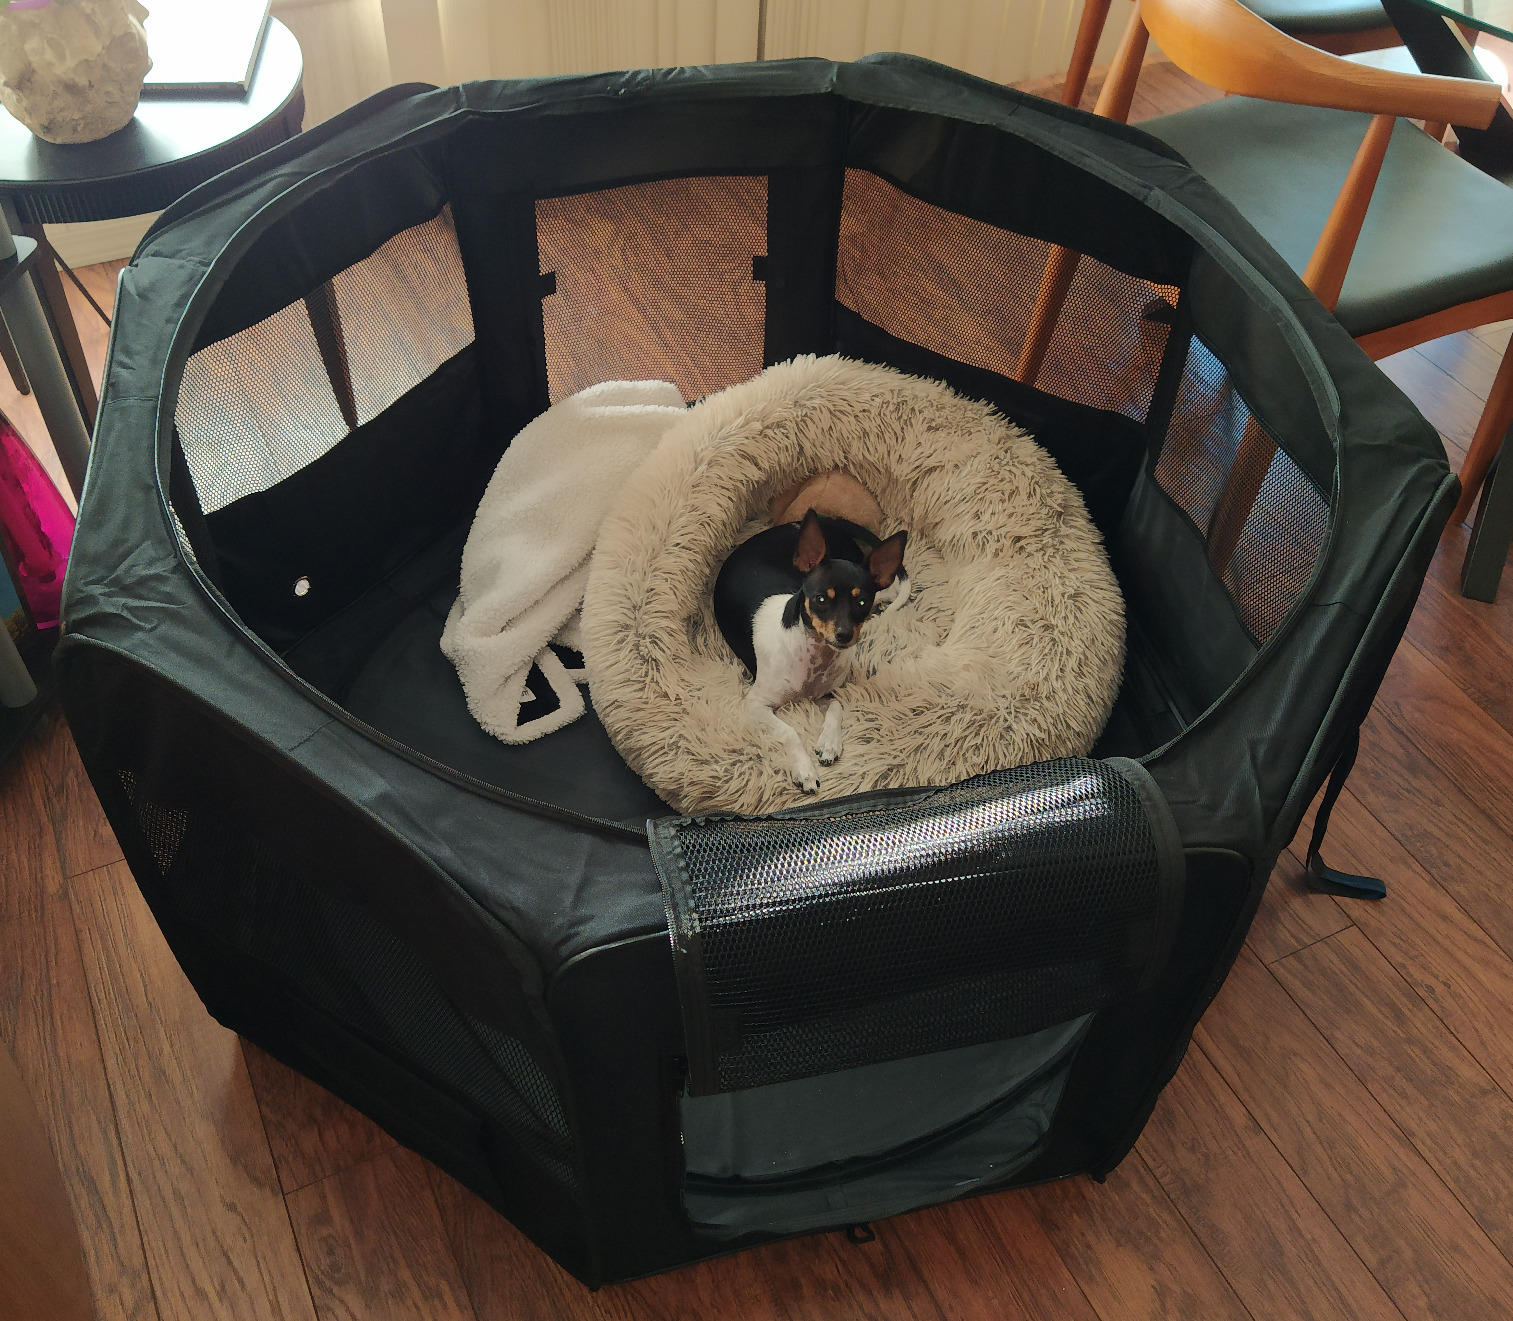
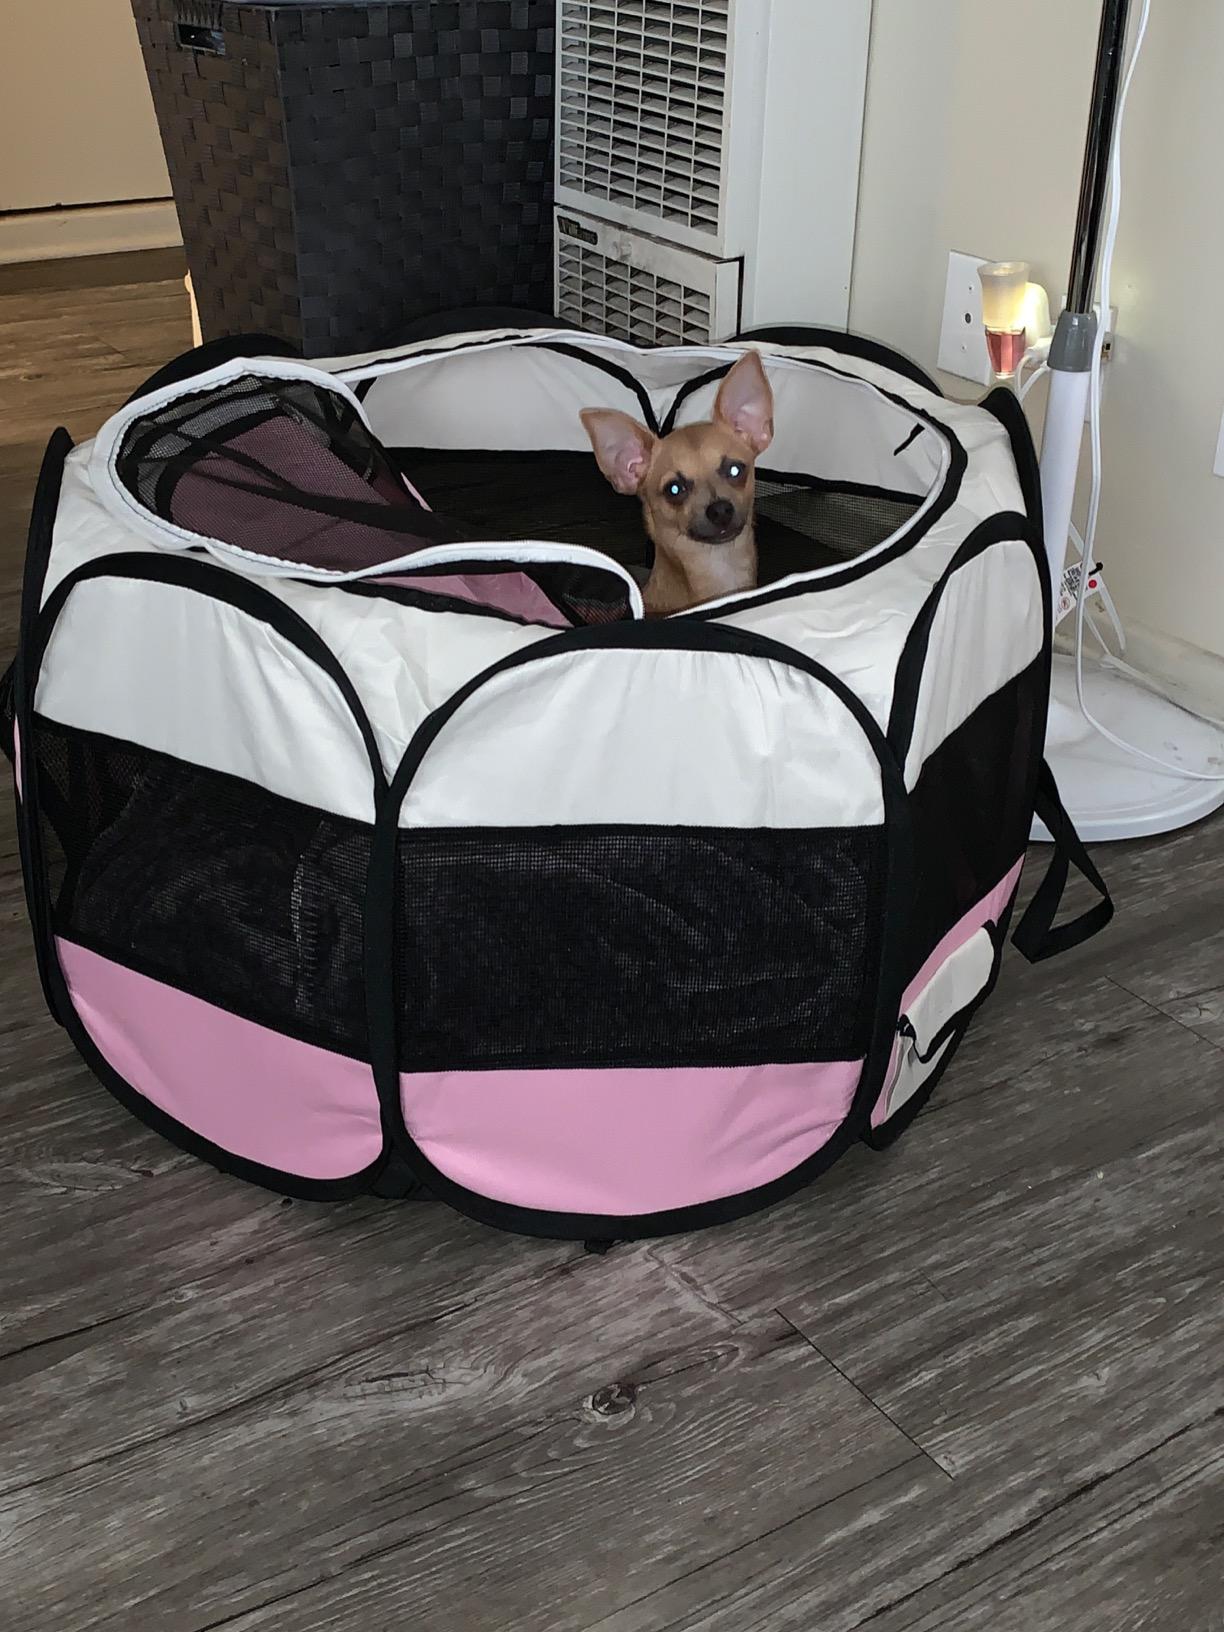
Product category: items_kennel
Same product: no